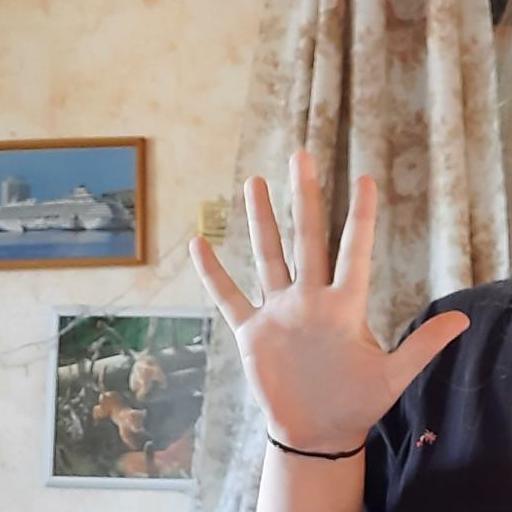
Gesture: palm